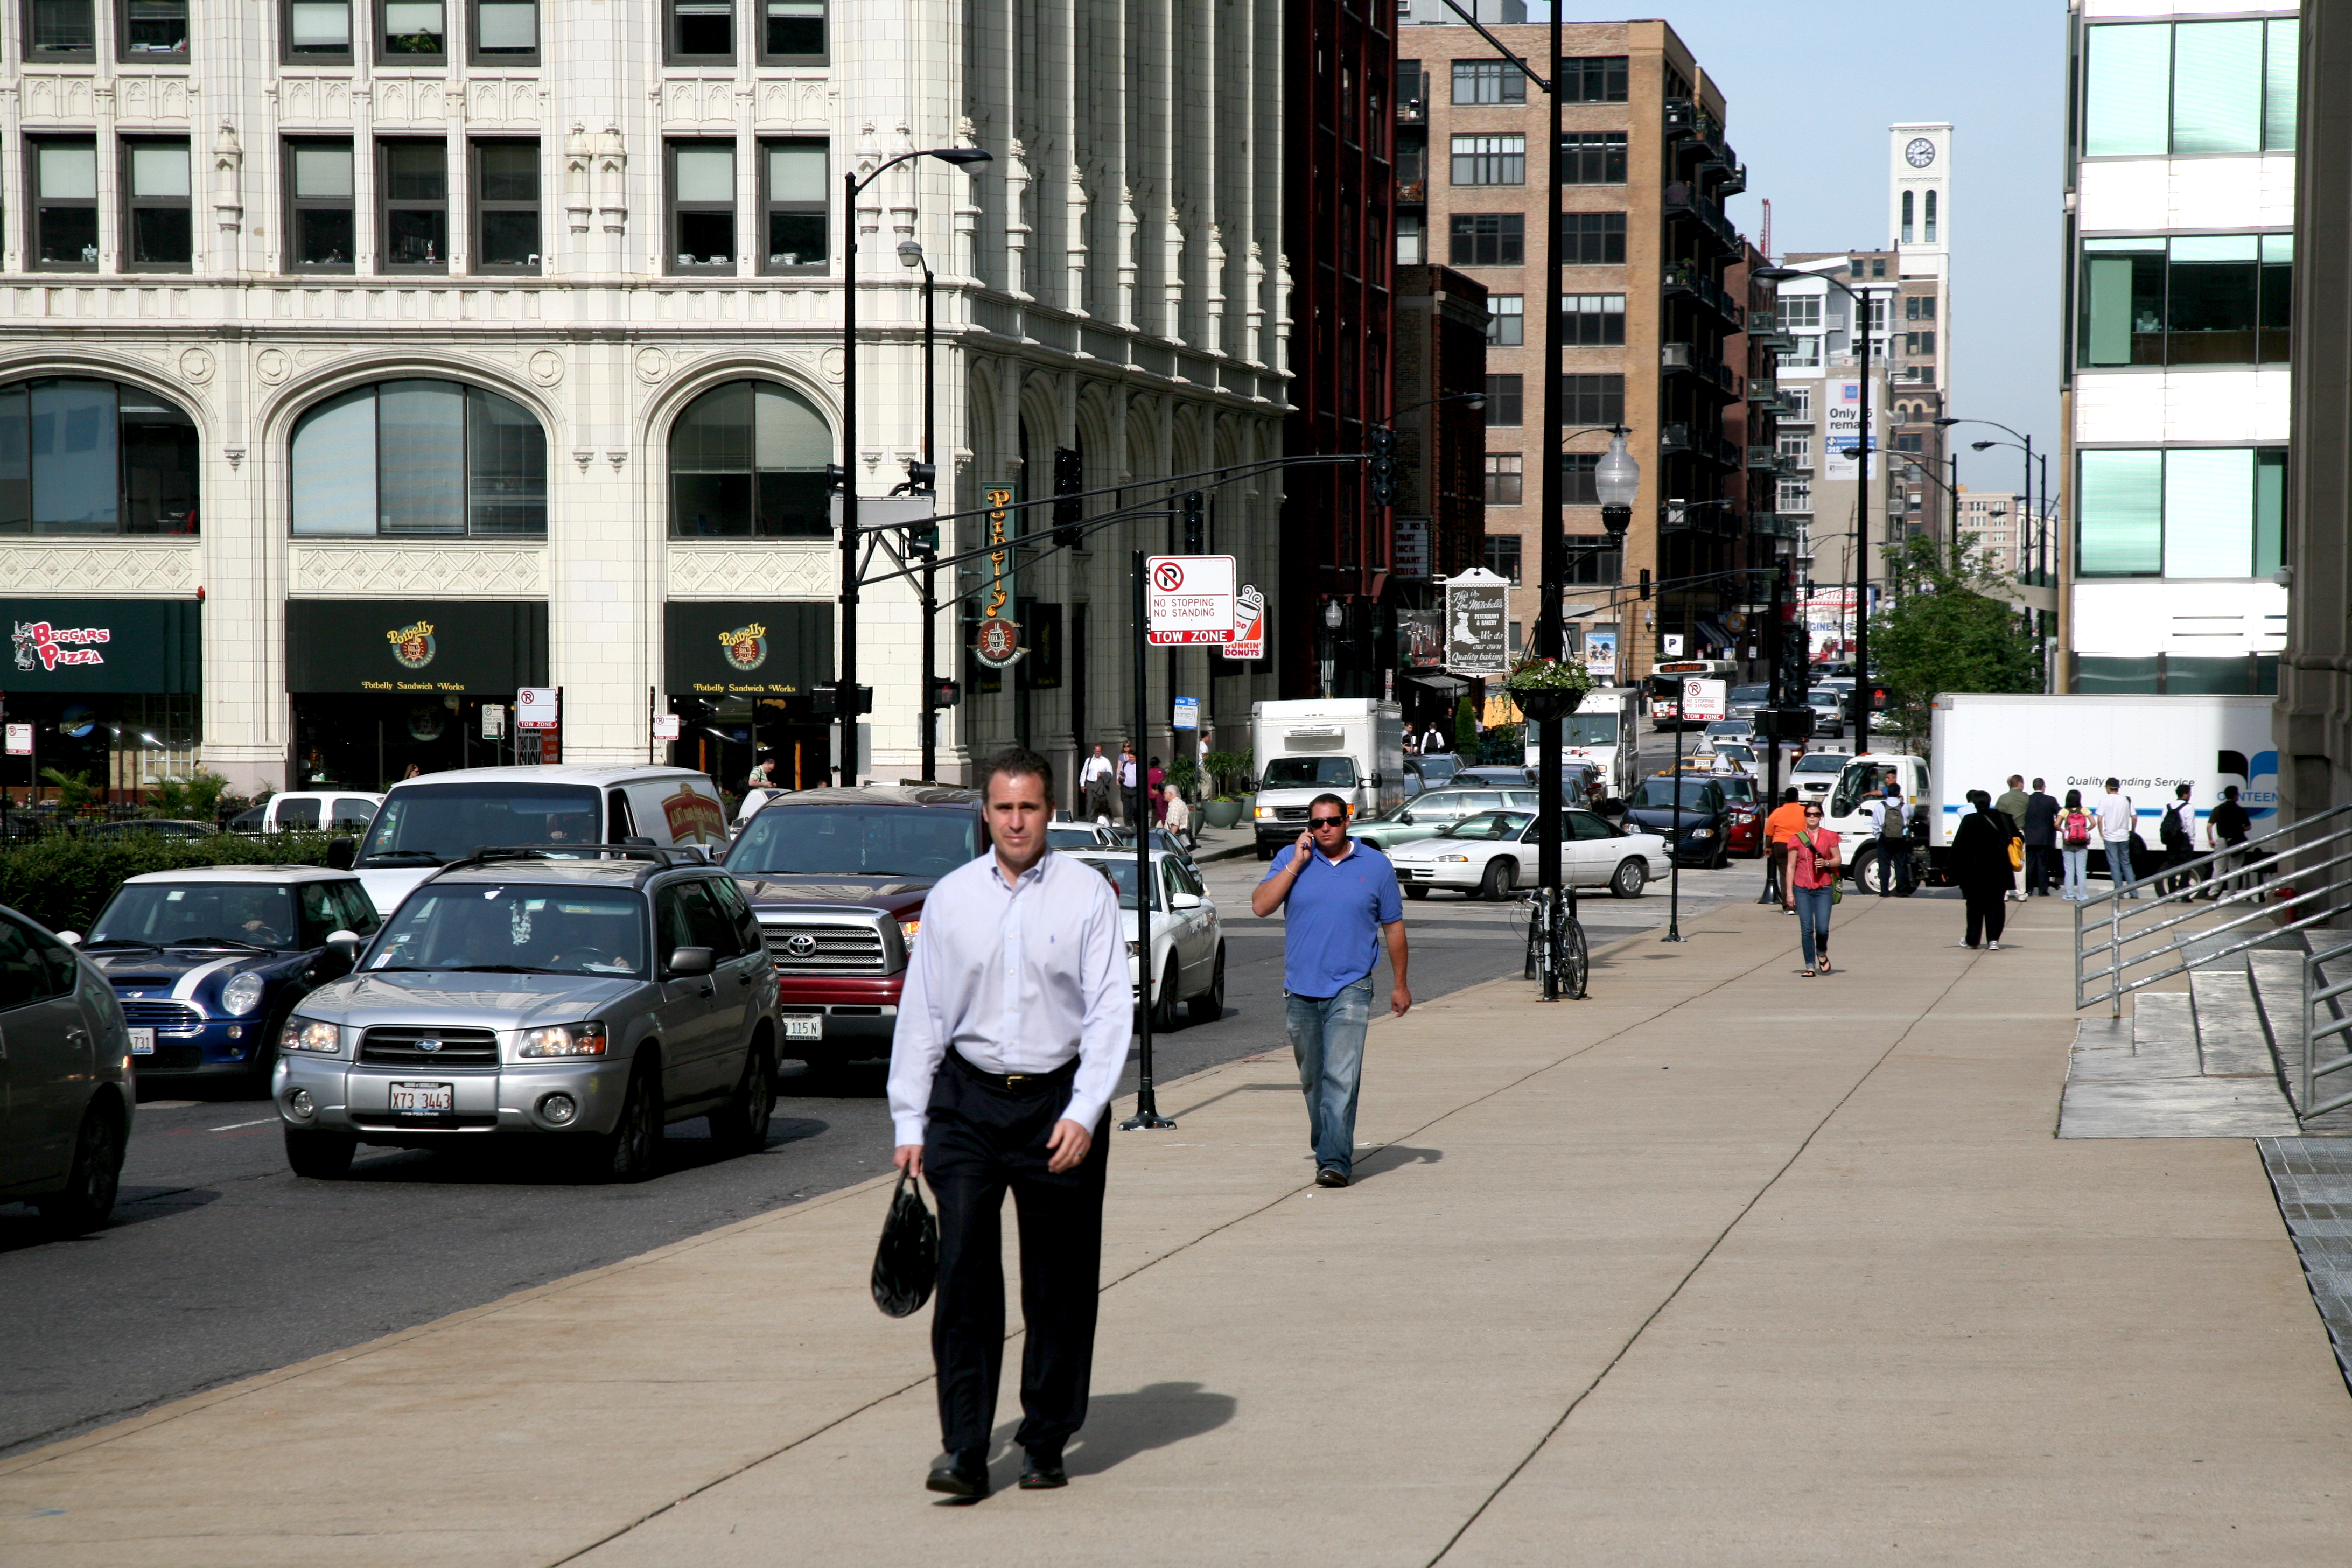
pedestrian, architecture, road, street, building, city, downtown, transport, chicago, lane, public transport, worker, infrastructure, rue, 5d, route66, loop, pieton, neighbourhood, road66, pedestrian crossing, urban area, human settlement